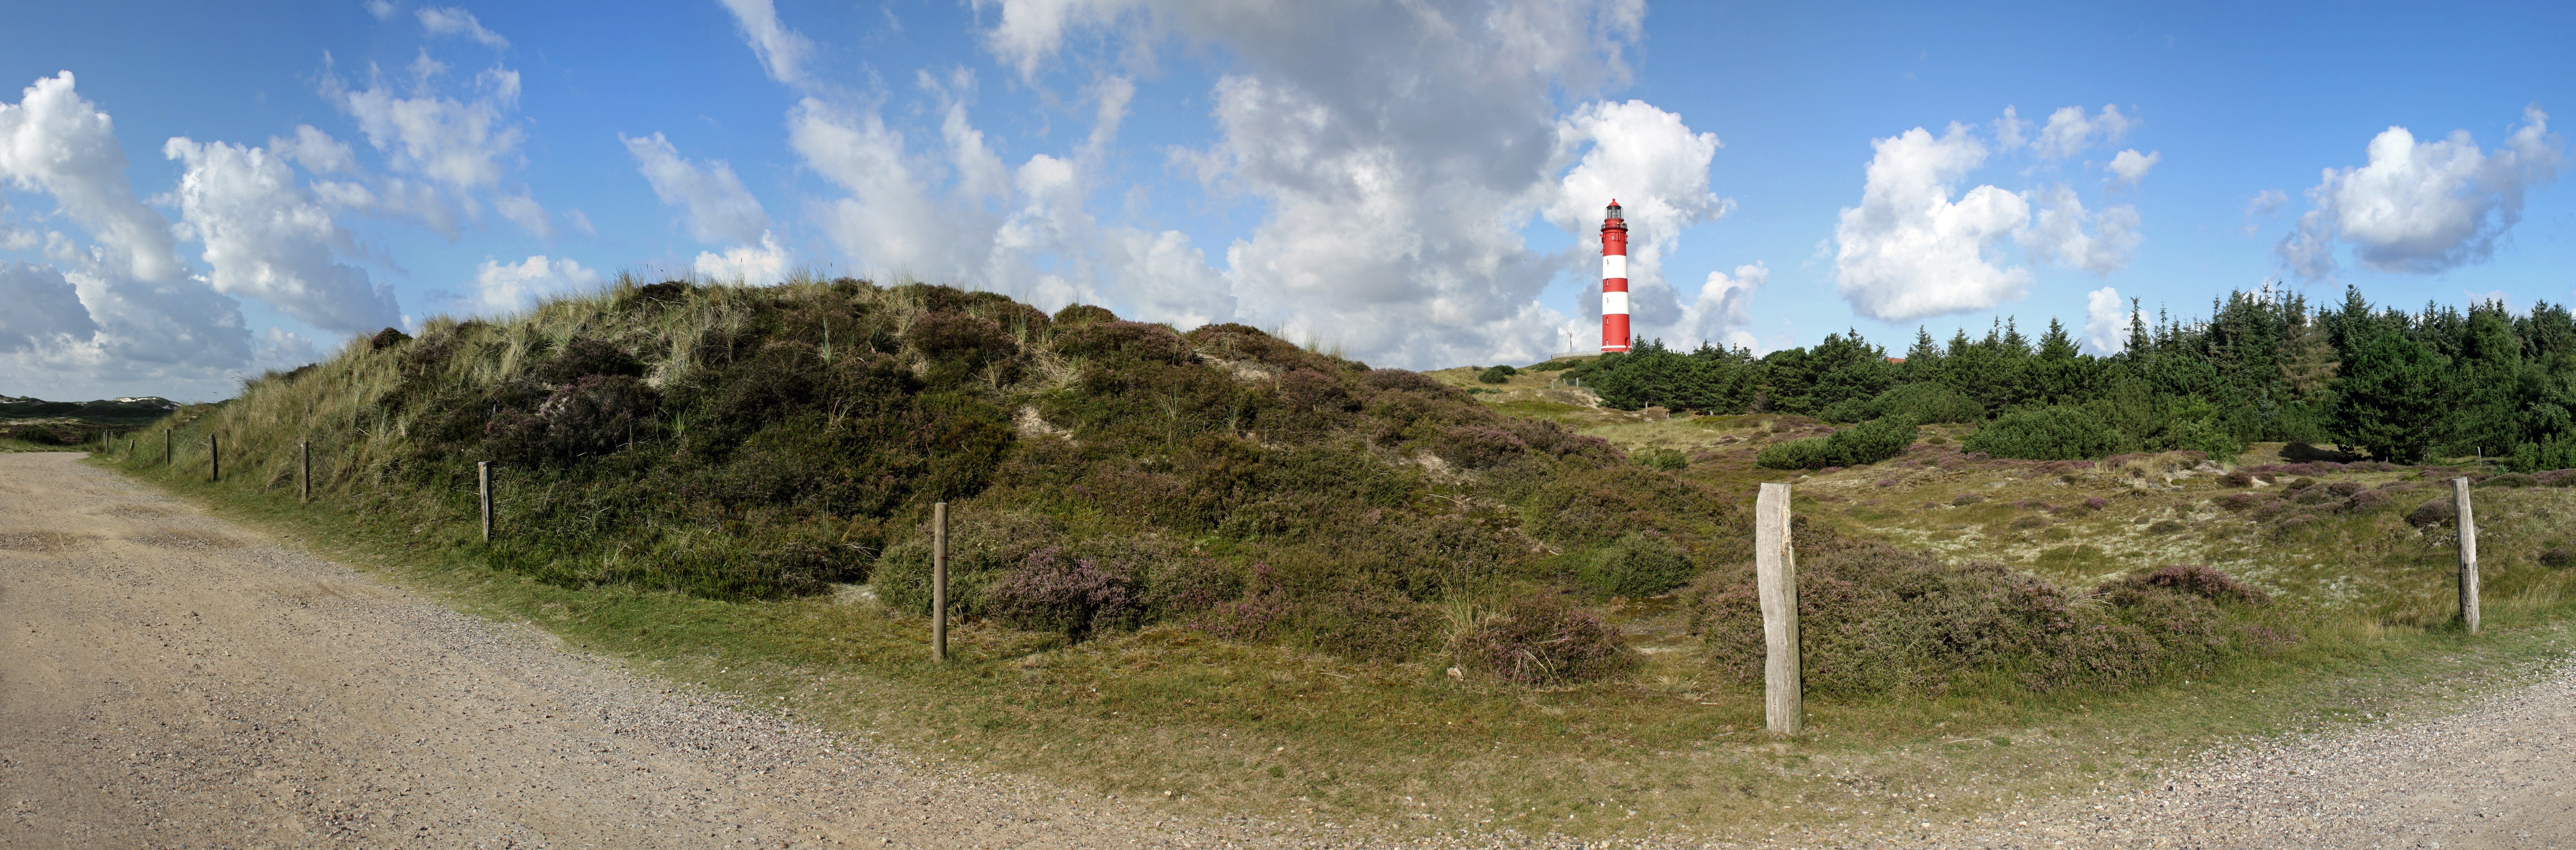
mountain, lighthouse, trail, hill, wind, mountain range, panorama, summer, holiday, island, terrain, ridge, dunes, north sea, daymark, amrum, nordfriesland, mountainous landforms